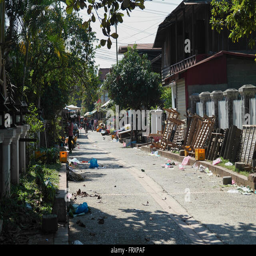
street after the food market